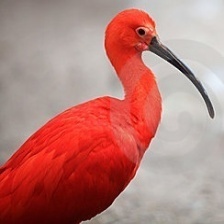
Species: SCARLET IBIS
Scientific name: EUDOCIMUS RUBER